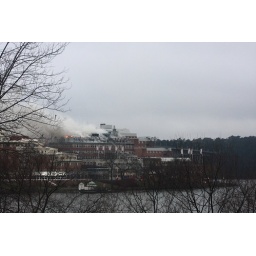
The building houses the data center of Swedbank. Fortunately, the machine room is not under fire, and service is not interrupted.